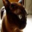
Label: cat